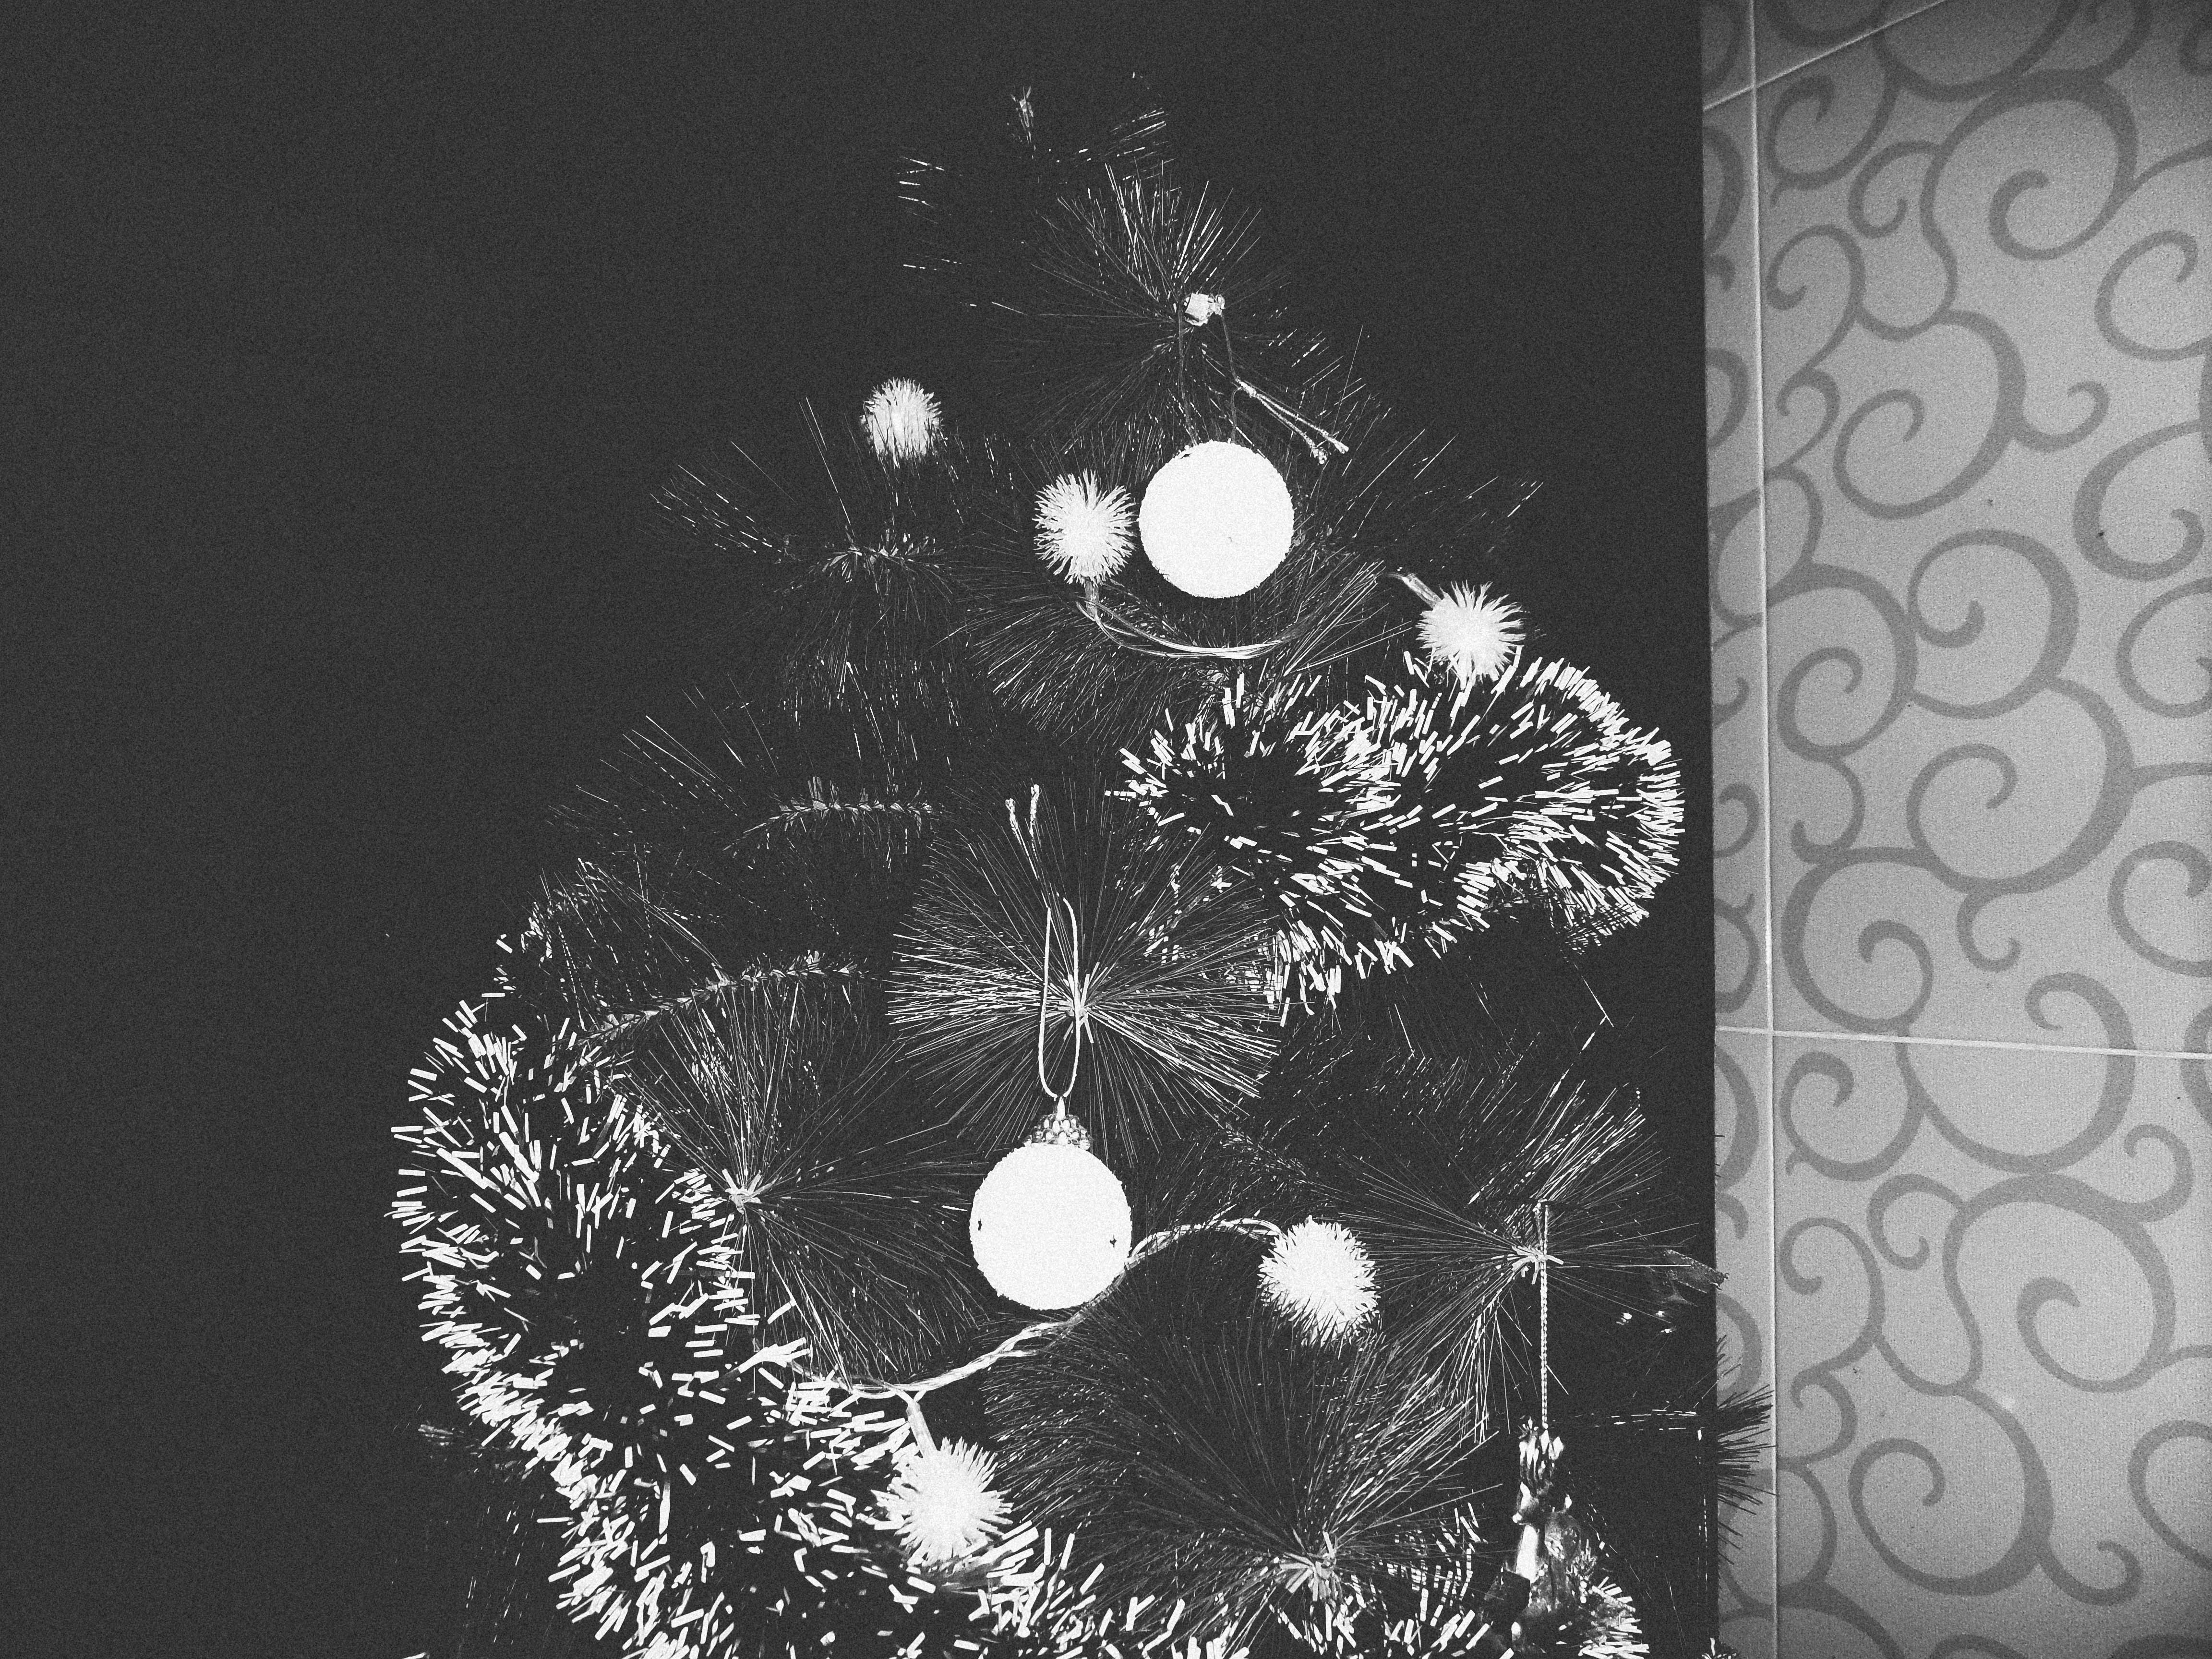
black and white, white, black, monochrome, circle, human body, drawing, illustration, organ, monochrome photography